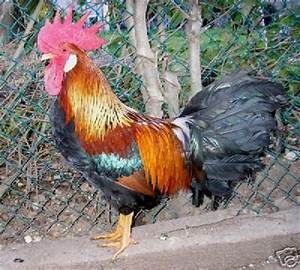
Label: chicken